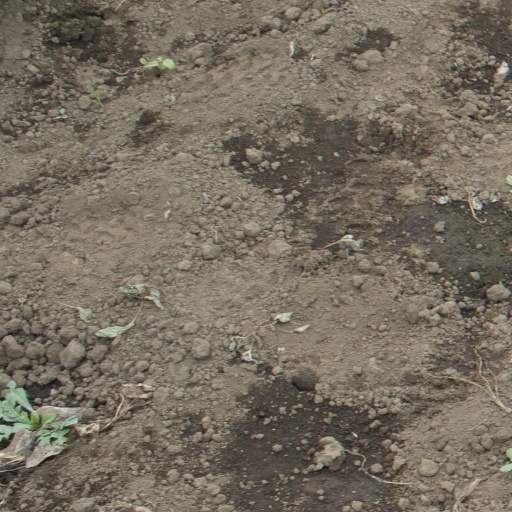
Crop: soybean